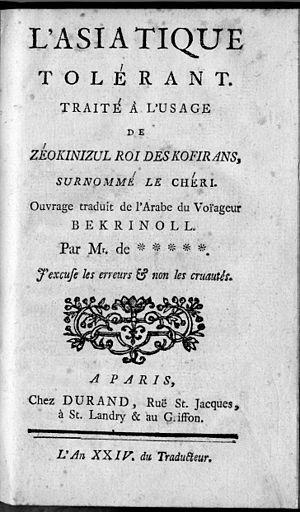
L'Asiatique tolérant, 1749
Laurent Angliviel de La Beaumelle, né le 28 janvier 1726 à Valleraugue en Cévennes et mort le 17 novembre 1773 à Paris, est un homme de lettres français.